Missiamma

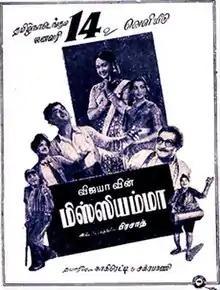
Theatrical release poster

Missiamma is a 1955 Indian Tamil-language romantic comedy film directed by L. V. Prasad. Produced by B. Nagi Reddy and Aluri Chakrapani Vijaya Vauhini Studios, the script was adapted by Chakrapani from the Bengali play "Manmoyee Girls School" by Rabindranath Maitra. "Missiamma" also focused on social issues such as unemployment, corruption, and freedom of worship. "Missiamma" tells the story of two unemployed people of different religions and mentalities: Balu and Mary. They pose as a married couple to obtain jobs in a high school founded by Gopal, the zamindar of Aandipettai. As Balu and Mary fall in love, Gopal's nephew Raju (an amateur detective) learns that Mary is Gopal's missing elder daughter Mahalakshmi; she is unaware of her true identity.